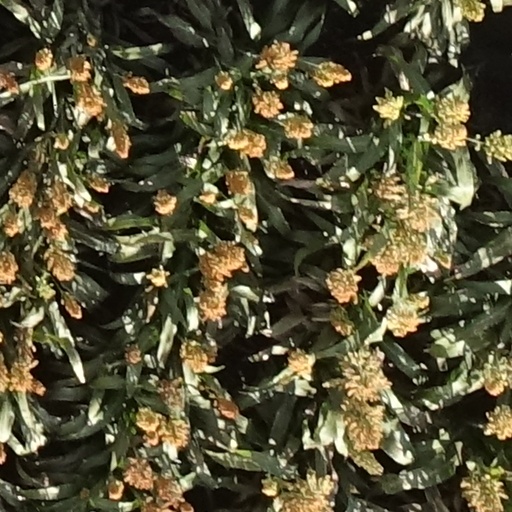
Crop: sorghum